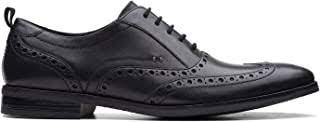
Label: Brogue